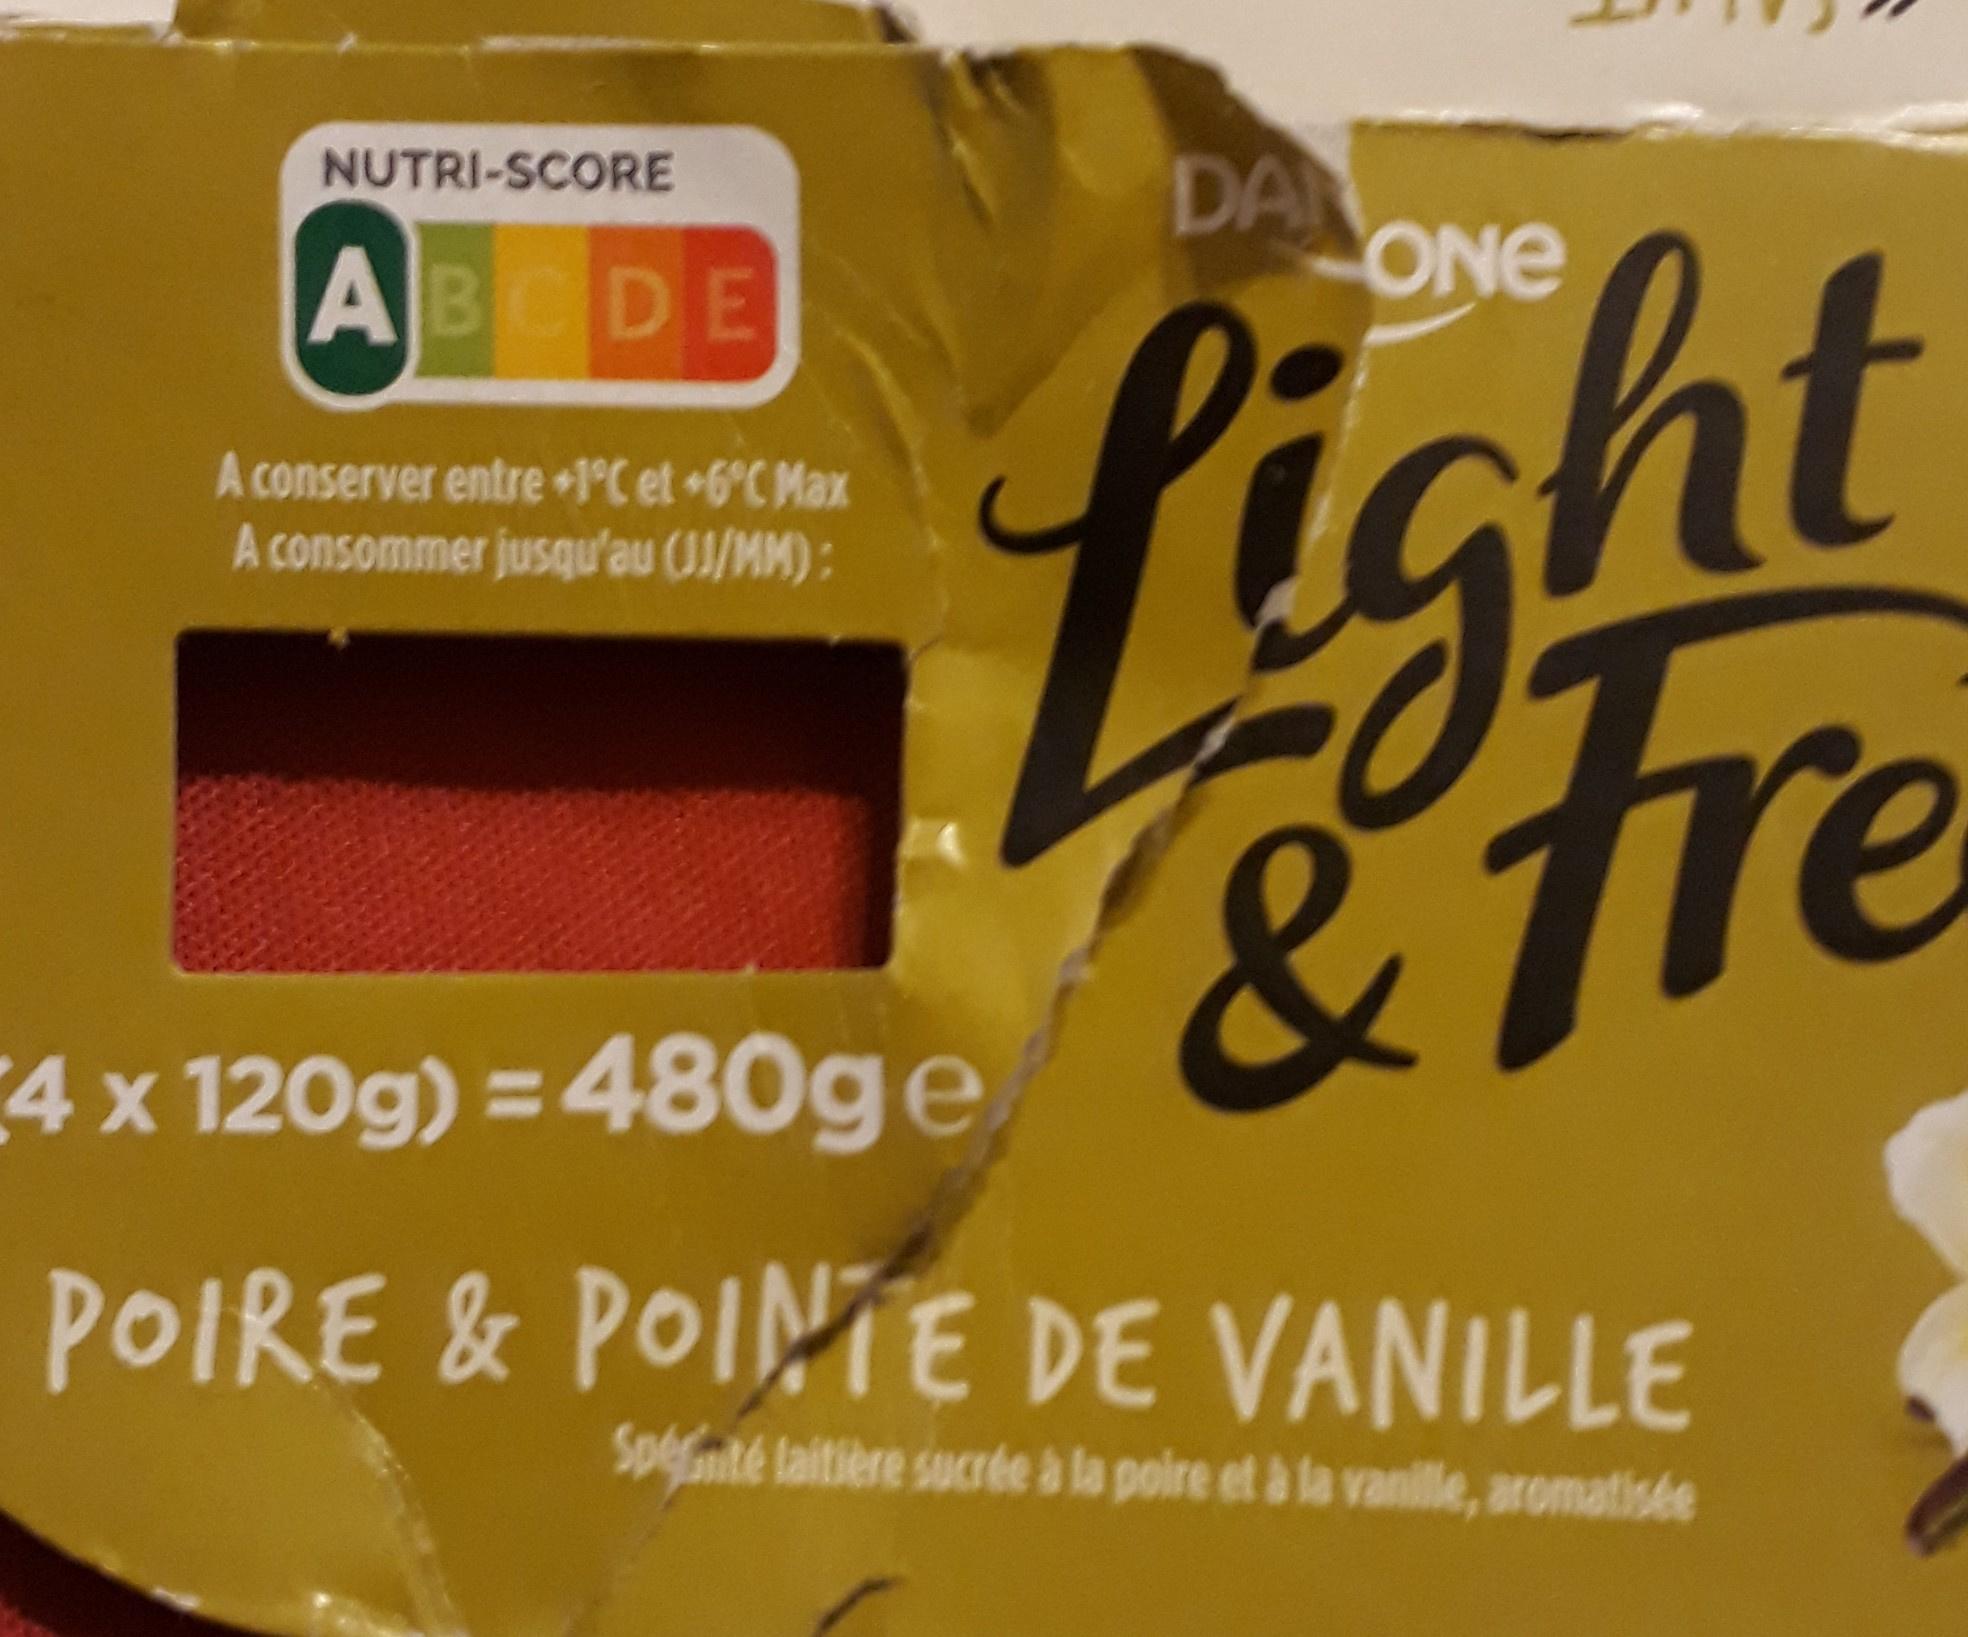
Nutri-Score label: nutriscore-a